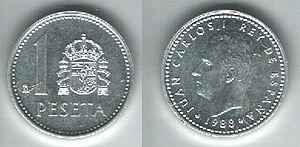
Les pièces de monnaie espagnoles sont une des représentations physiques, avec les billets de banque, de la monnaie d'Espagne.
La peseta espagnole, ou pesète, était l’unité monétaire principale de l'Espagne de 1868 à 2002, date à laquelle elle a perdu son cours légal pour être remplacée par l'euro. La peseta était divisée en 100 centimes.